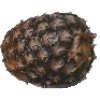
Label: pineapple